Mass market

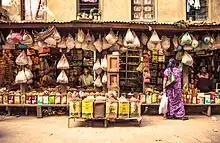
In emerging economies, consumers have a preference for unbranded goods and local markets.

In developed economies, mass marketing is becoming less common as an approach. However, it remains a vital part of marketing in developed economies well into the 21st century. Mass marketing is primarily used in commodity markets (e.g., sugar, salt, fruit and vegetables, etc.); very small markets (where segmentation would result in segments too small to be profitable); for products and brands satisfying universal needs (e.g., pens, pencils, newspapers) and in less competitive markets.